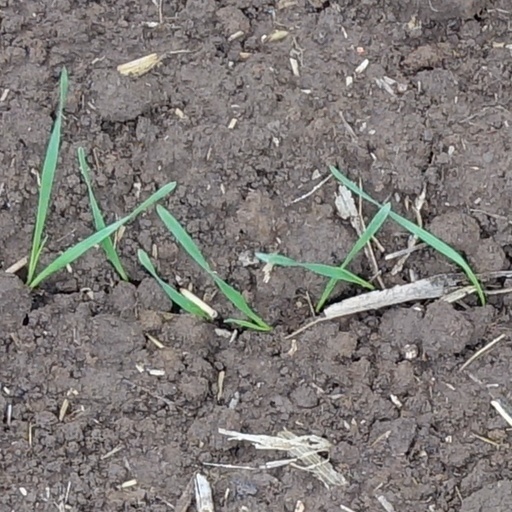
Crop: wheat